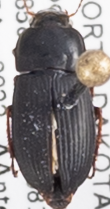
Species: Harpalus opacipennis
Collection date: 2022-08-17
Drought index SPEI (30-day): -1.362
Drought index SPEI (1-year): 1.28
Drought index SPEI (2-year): -0.8